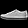
Label: Sneaker